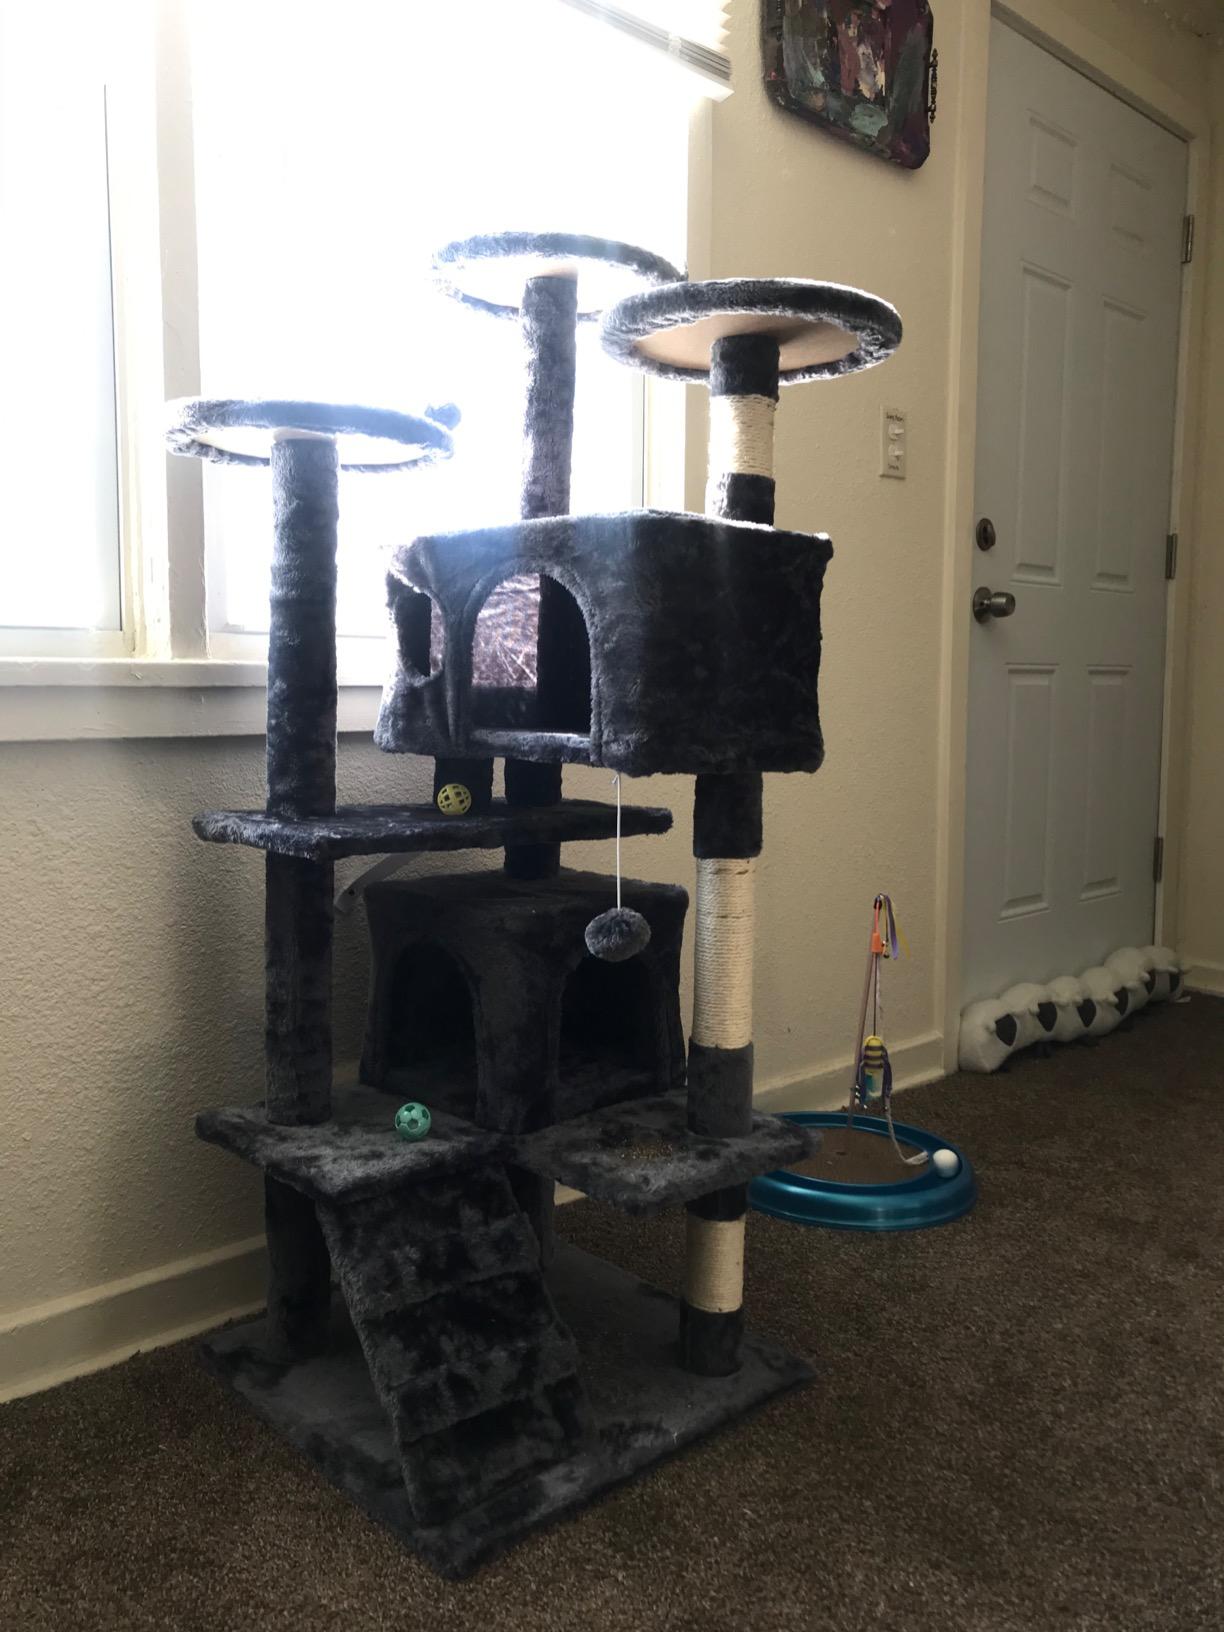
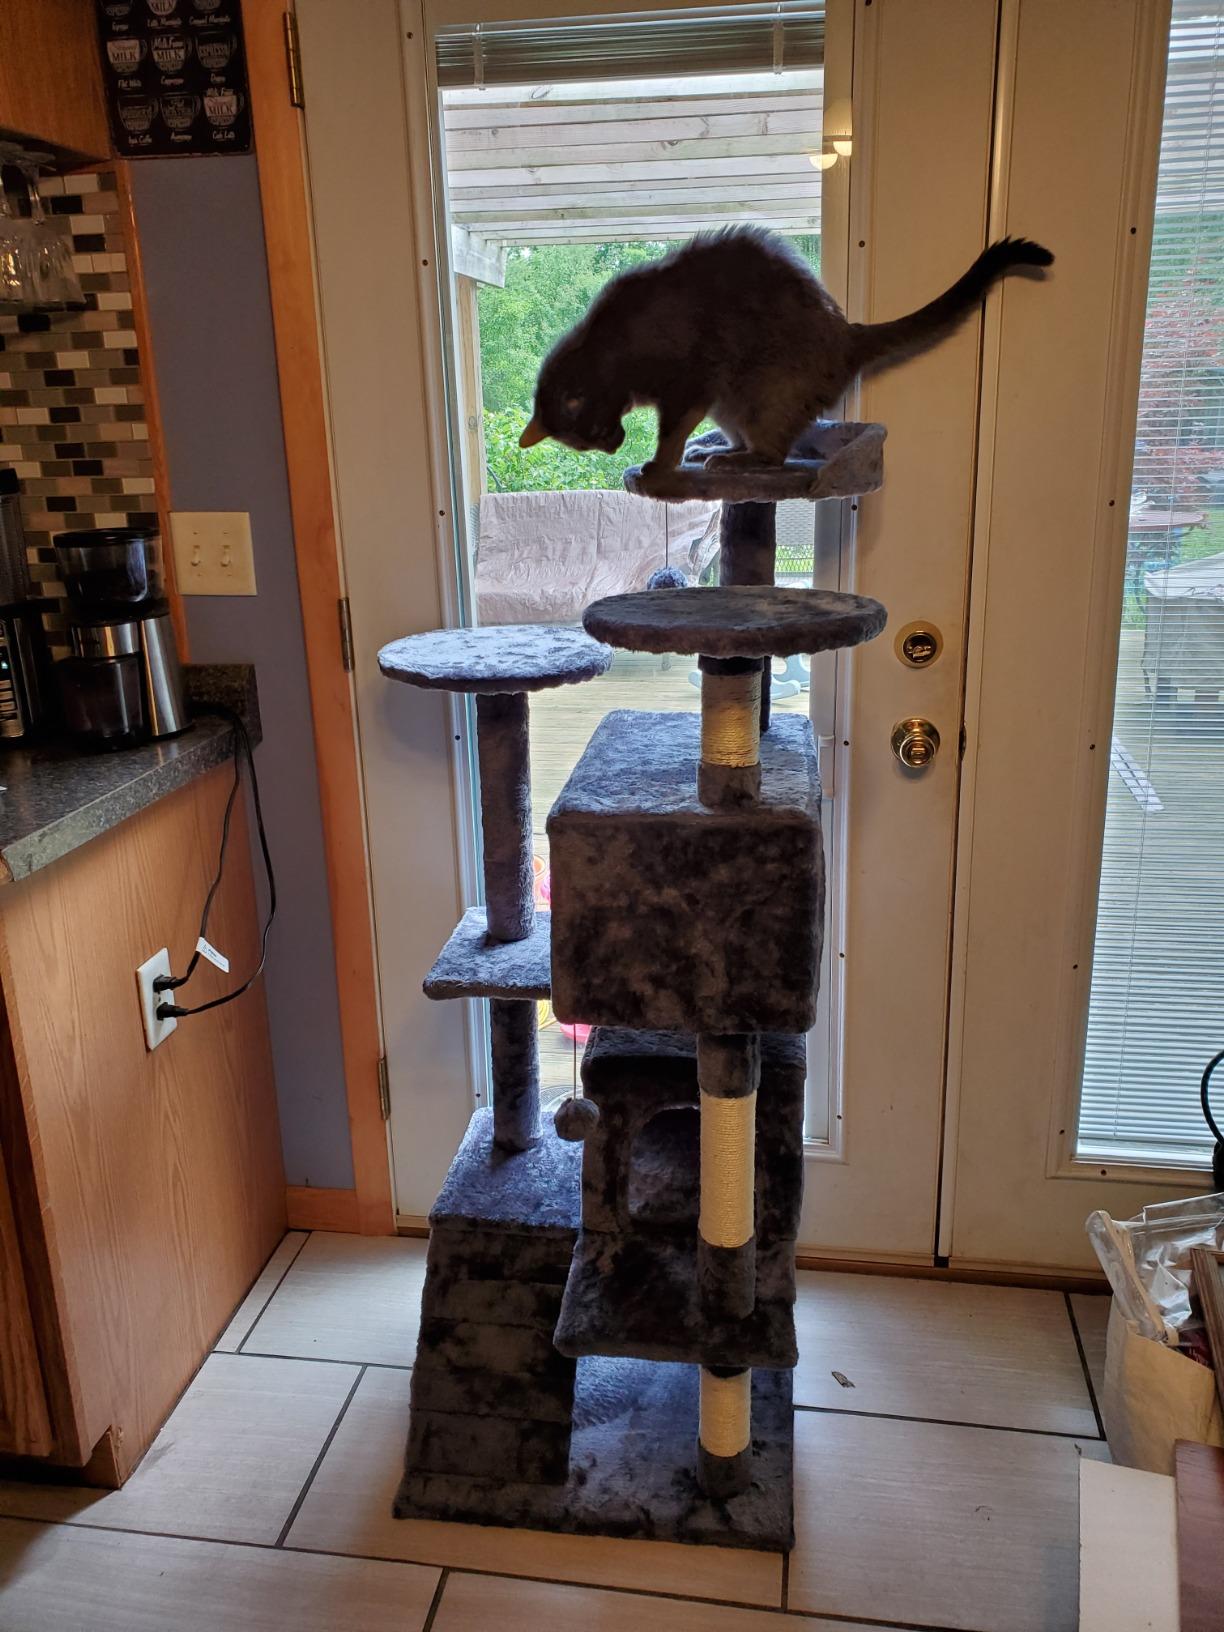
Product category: items_cat tree
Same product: yes